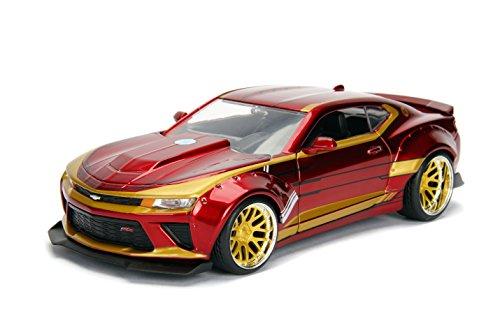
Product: Jada Toys Marvel Iron Man & 2016 Chevy Camaro Die-cast Car, 1:24 Scale Vehicle & 2.75" Collectible Metal Figurine
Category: Toys & Games | Play Vehicles | Die-Cast Vehicles
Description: Includes 2.75” Iron Man die-cast figure.
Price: $21.99
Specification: ProductDimensions:11x5x3.5inches|ItemWeight:1.8pounds|ShippingWeight:1.8pounds(Viewshippingratesandpolicies)|ASIN:B07G32GYFQ|Itemmodelnumber:99724|Manufacturerrecommendedage:8yearsandup